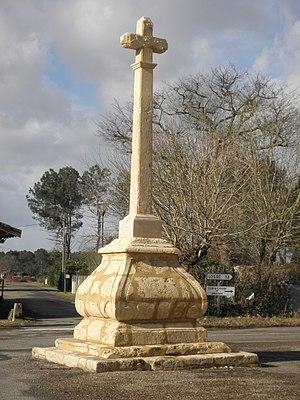
La Croix de Louis XIV
Vielle-Soubiran est une commune du Sud-Ouest de la France, située dans le département des Landes.